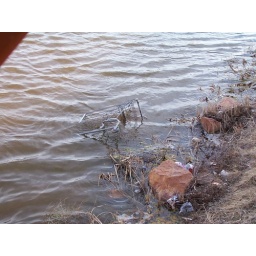
In the duck pond next to the bridge near ackley park elk city oklahoma